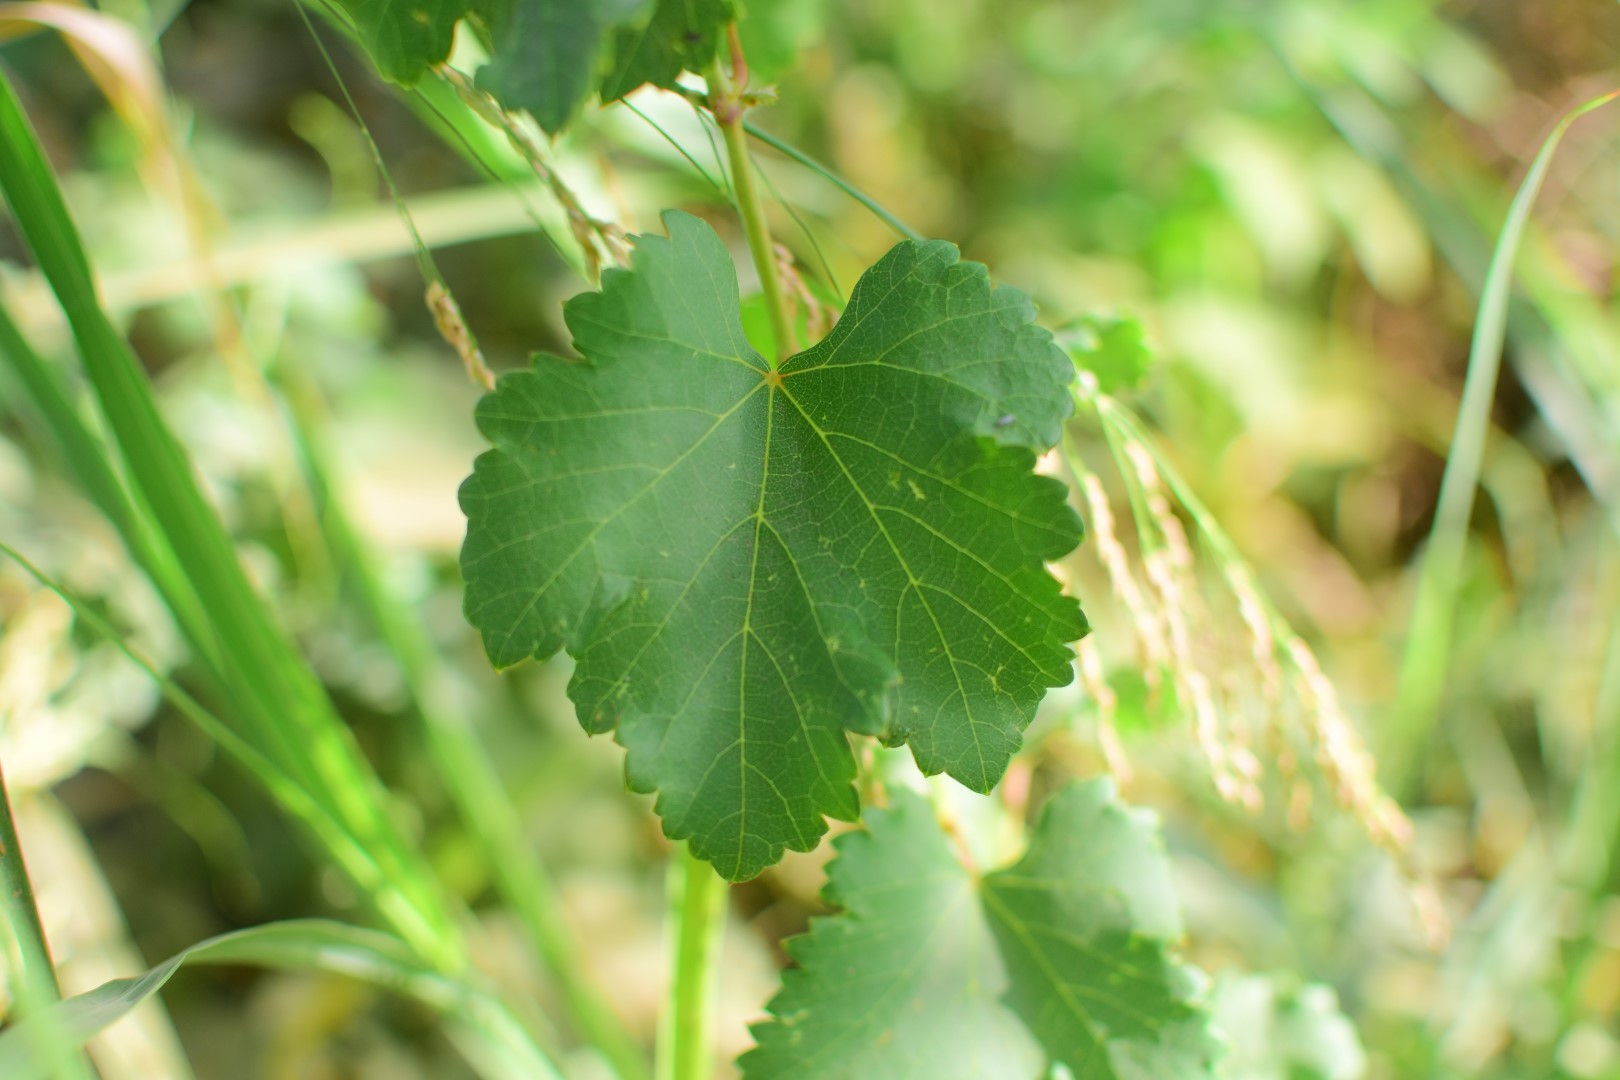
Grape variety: Deas Al-Annz